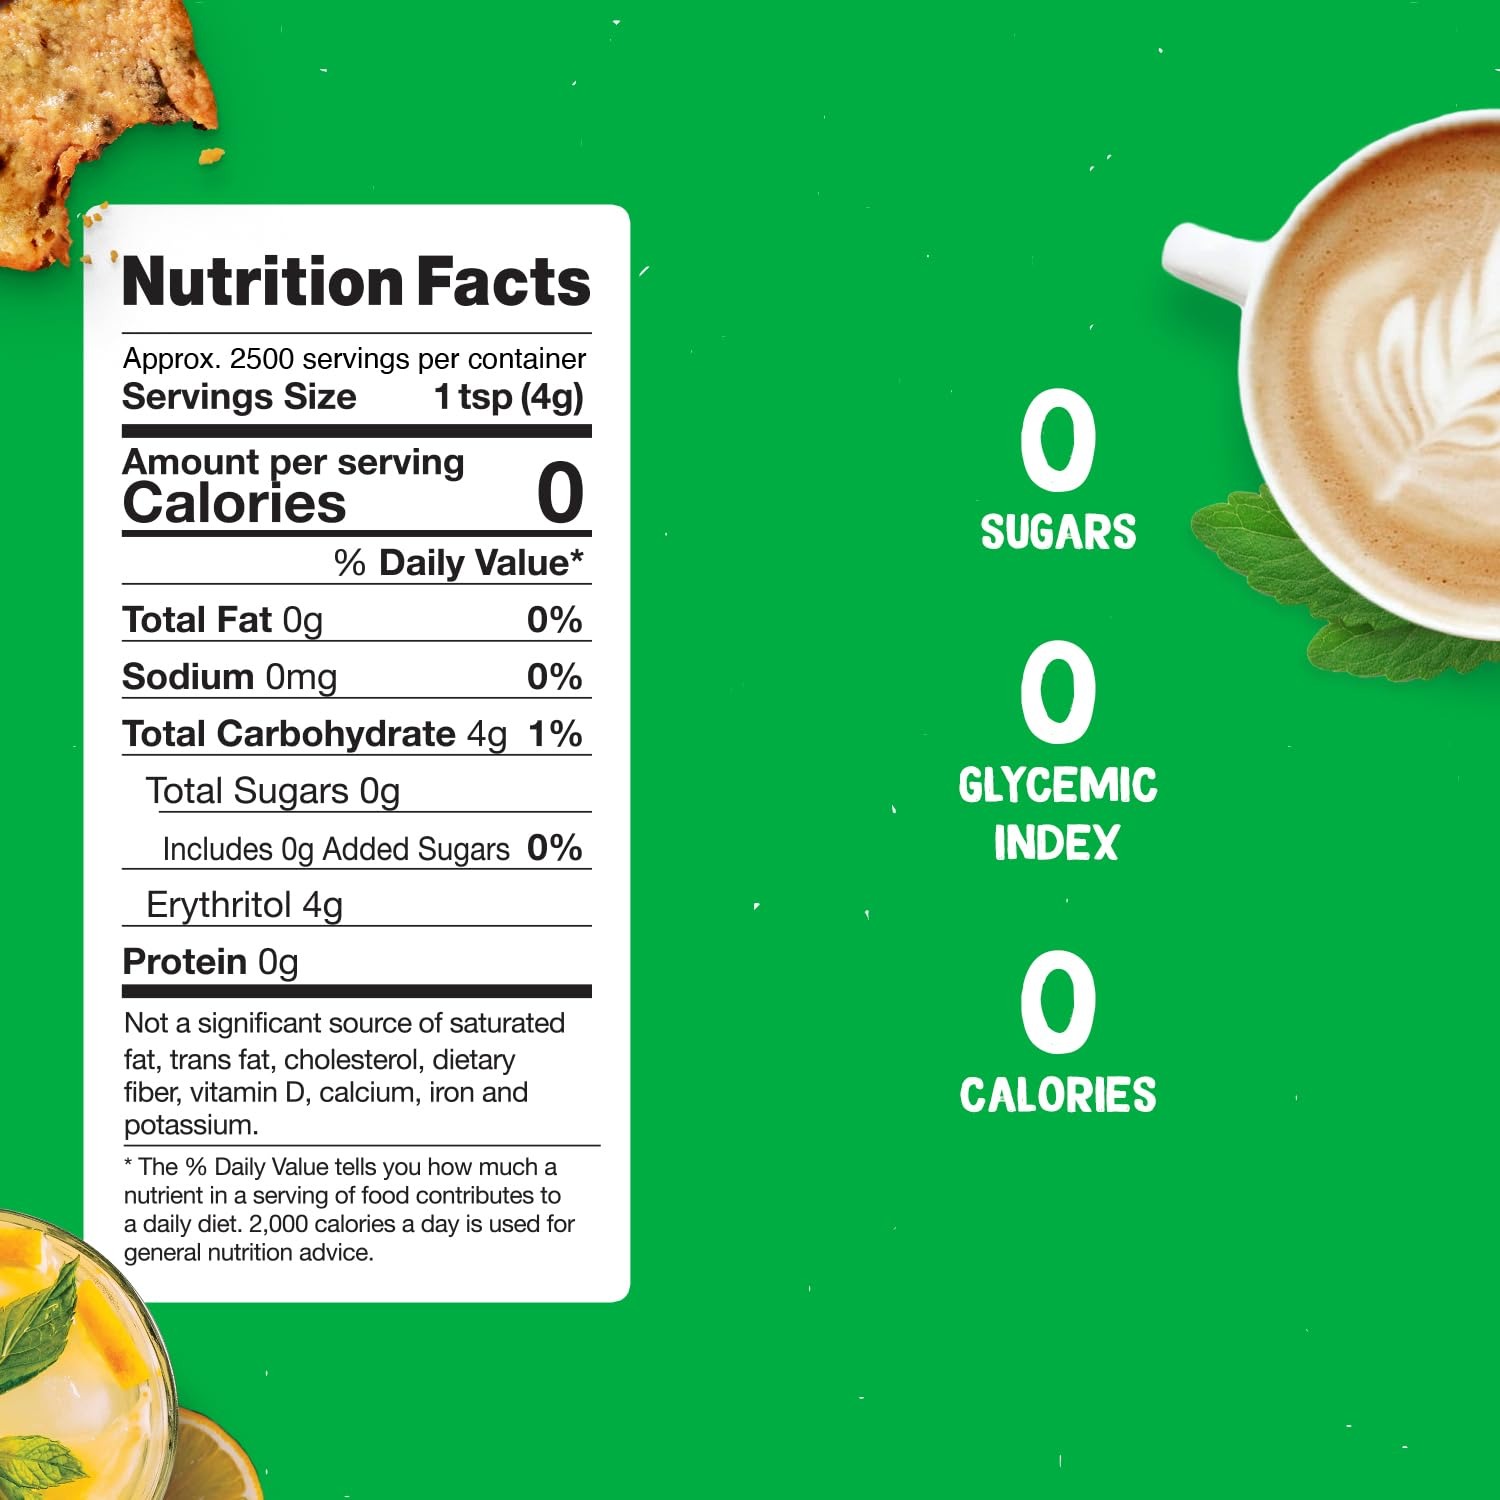
Item Name: Pyure Organic All-Purpose Blend Stevia Sweetener | White Sugar Substitute, Zero Carb, Zero Sugar, Zero Calorie, Plant-Based Sweetener Perfect for Bakery & Restaurant Sugar Free Sweetening | 44 lb
Bullet Point 1: 🏆 THE #1 BEST SELLING ORGANIC STEVIA NOW AVAILABLE IN BULK 44 POUNDS- Introducing our bulk option for Pyure Organic Stevia Blend All-Purpose Sweetener. Ideal for bakeries, food service, and restaurant bulk wholesale use. Pyure Granular Blend is 2x sweeter than sugar so a little bit goes a long way! No bitterness or aftertaste. Mixes and dissolves well.
Bullet Point 2: 🌱 GREAT TASTING ORGANIC SUGAR SUBSTITUTE: Pyure Organic Stevia Blend is the perfect substitute to replace pure cane sugar, white sugar granulated and raw sugar packets. Same taste and feel as traditional granulated sugar without adding extra calories or carbs, keto sweeteners and sugar alternatives (alternativas de azucar). Pyure Stevia sweetens everything from cookies, cakes to keto coffee and tea. Sprinkle on your favorite keto friendly snacks, sugar free snacks or keto food / keto snack.
Bullet Point 3: 🚫ZERO SUGAR + ZERO CALORIE SWEETENER: Pyure Organic Stevia Sweetener contain zero sugar, zero carb, zero calorie, and has a zero glycemic index, making it the best sugar free granular sugar alternative. Pyure Organic is a plant-based sweetener, made by blending the highest quality organic stevia leaf extract and organic erythritol that is always USDA Organic Certified, and Non-GMO Project Verified. Enjoy your favorite foods and beverages while keeping carbs and calories low.
Bullet Point 4: 💪LIFESTYLE FRIENDLY: Perfect for keto, diabetic, gluten-free, paleo, vegan, plant-based, candida, low carb and low to no sugar lifestyles. Pyure sweetener is a great addition to your keto friendly food & sugar free snacks pantry. The ideal pure cane sugar substitute especially for those with sugar sensitivities that are in need of sugar free, keto snacks zero carb no sugar and keto sugar substitutes.
Bullet Point 5: 💯 100% SATISFACTION GUARANTEE: Unlike other artificial sugar alternatives and extracts, we don't compromise on taste or quality and use only the highest quality organic ingredients. USDA Organic Certified, Non-GMO Project Verified Stevia Sweetener - If for any reason you’re unsatisfied with your order, please contact us directly. Our mission is to satisfy your taste buds with organic, great-tasting, plant-based goodness - without all the sugar. LOVE IS PURE. PYURE IS LOVE
Product Description: Bulk Stevia Sweetener Available in a 44 Pound Size. Perfect for Food Service, Bulk Wholesale, Sweetening for Bakeries and Cafes.
Value: 44.0
Unit: Pound

Price: 7.74